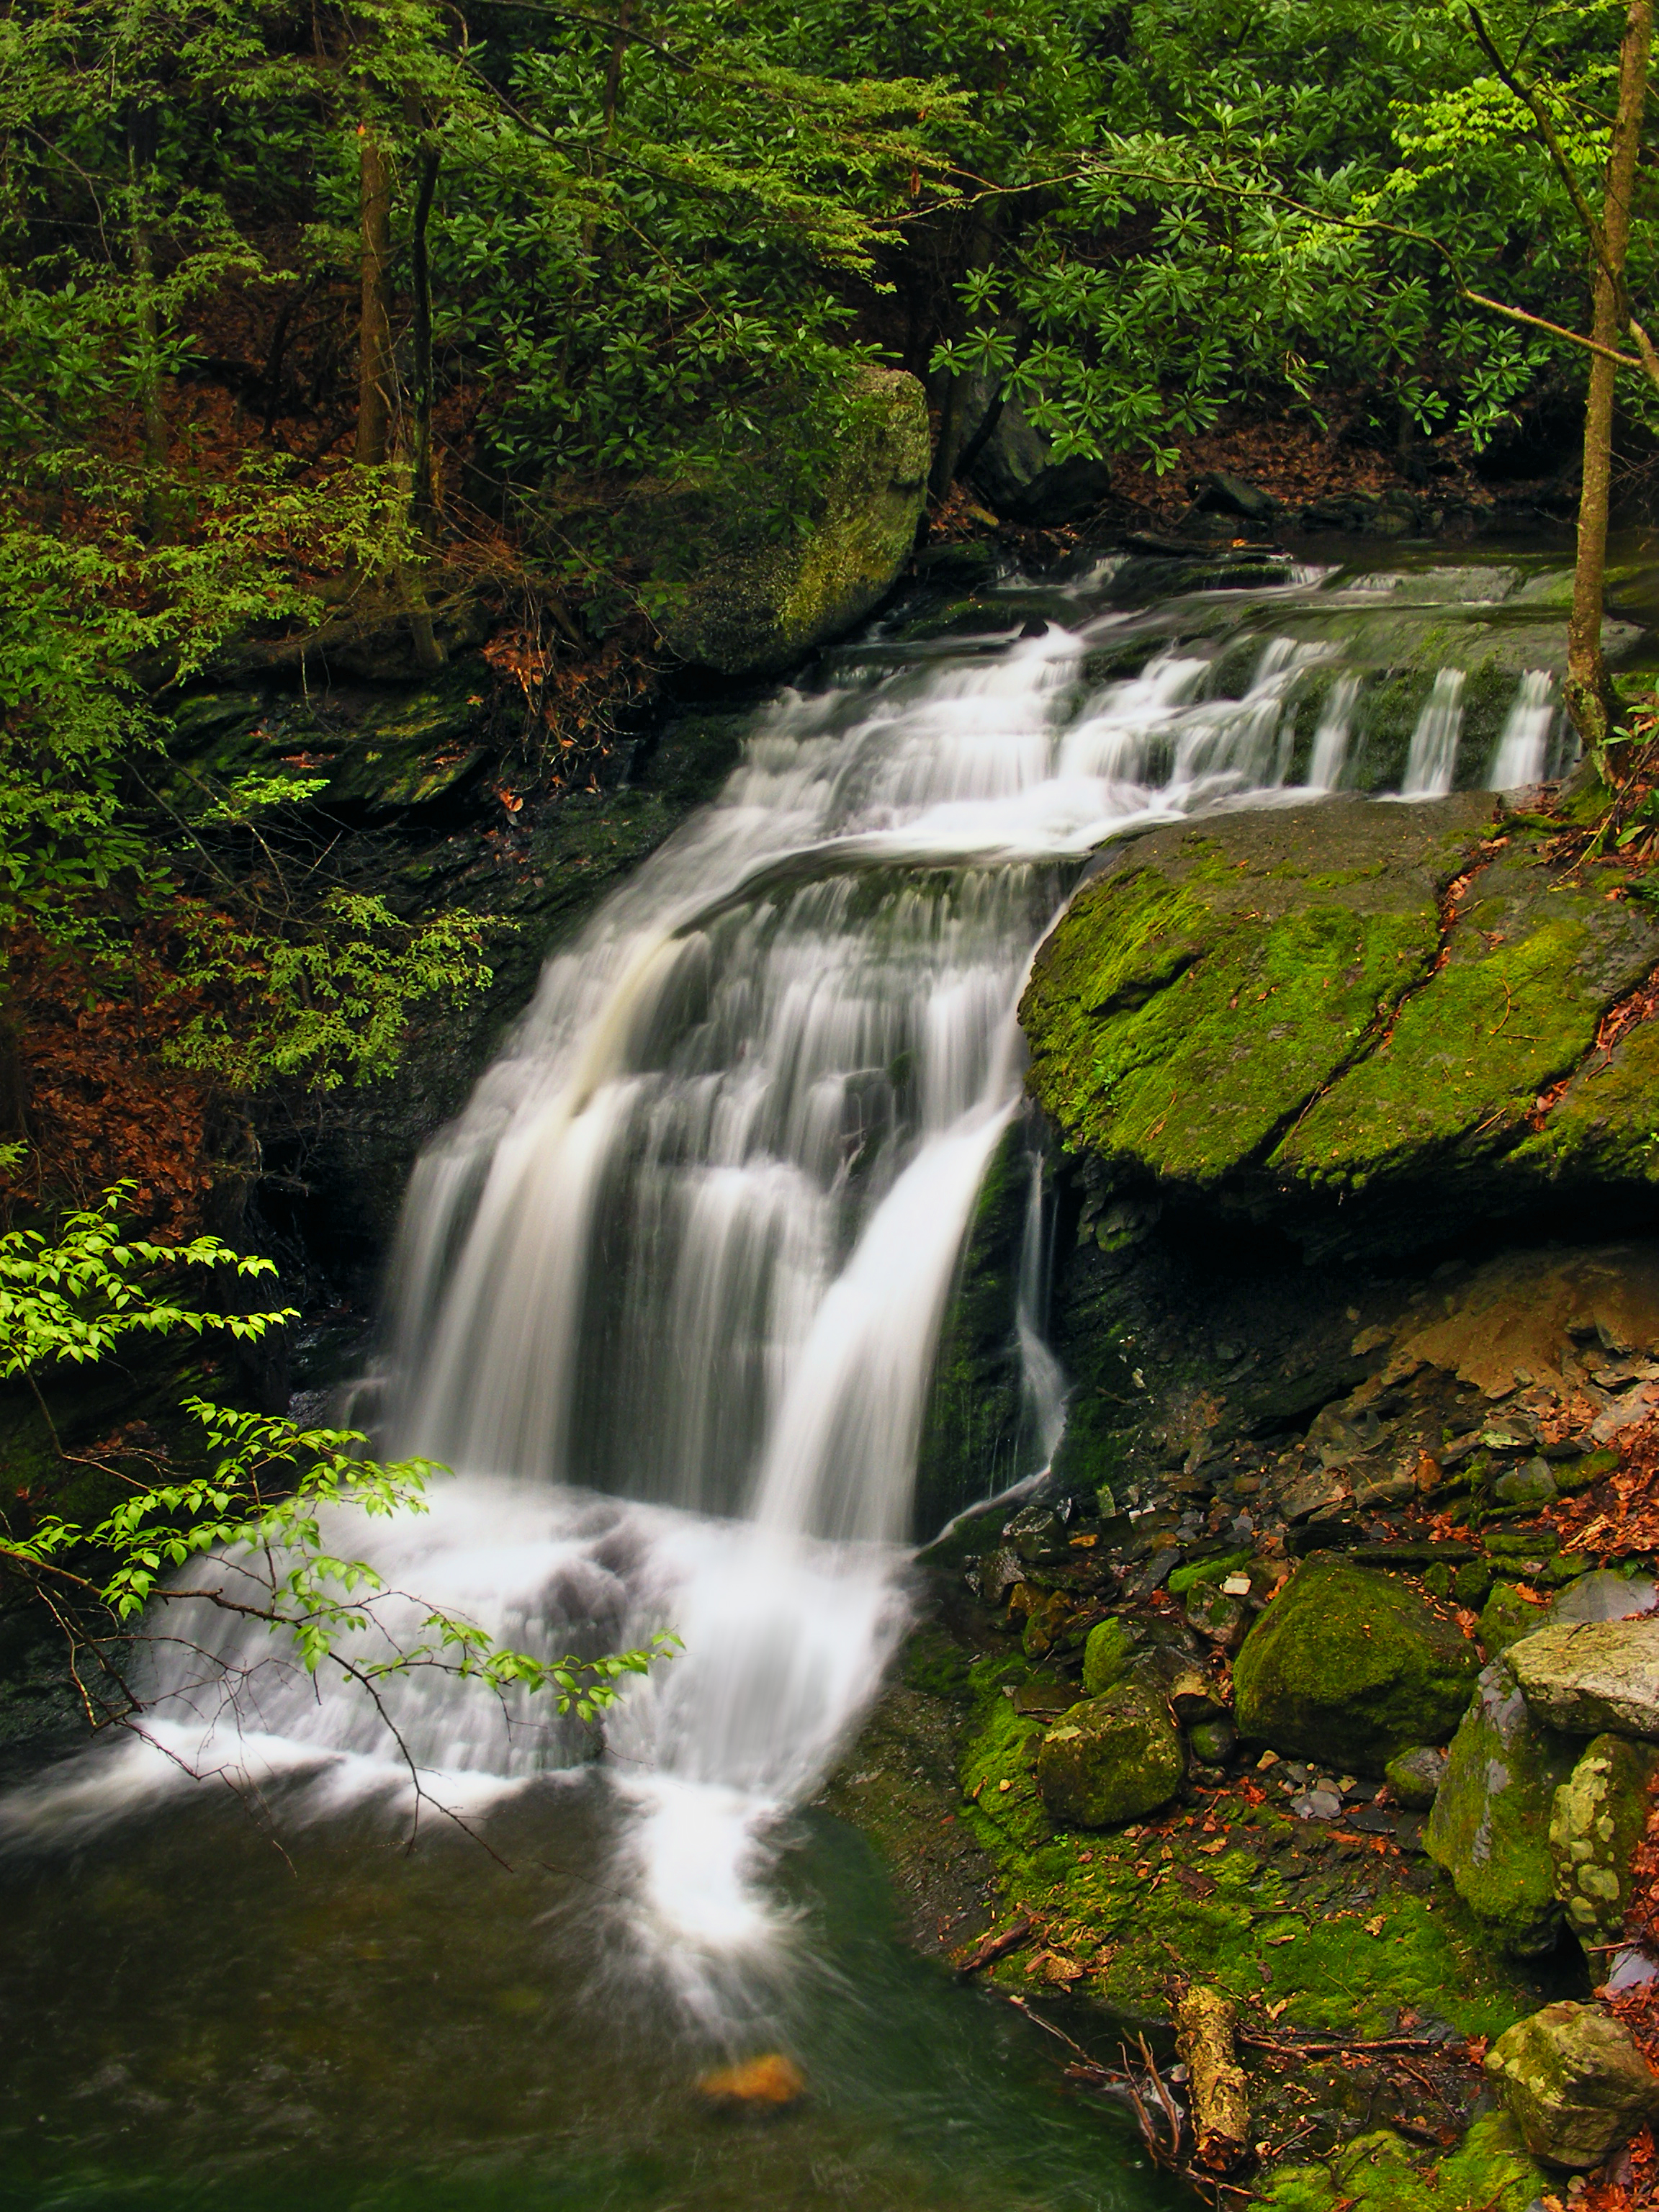
landscape, water, nature, forest, waterfall, creek, hiking, leaf, river, stream, spring, jungle, autumn, botany, body of water, creativecommons, rainforest, falls, deciduous, lowlight, ravine, pennsylvania, northamptoncounty, slatefordfalls, slatefordcreek, wasserfall, woodland, habitat, water feature, watercourse